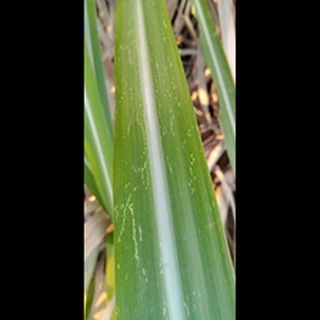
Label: sugarcane_mosaic